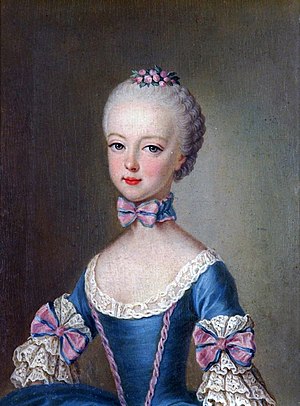
Marie-Antoinette / Fødsel og opvækst
Ærkehertuginde Maria Antonia som 6-7-årig i 1762.
Marie-Antoinette-Josèphe-Jeanne d'Autriche-Lorraine var en østrigsk ærkehertuginde, og den sidste dronning af Frankrig før den franske revolution, fra 1774 til 1792 som ægtefælle til kong Ludvig 16. af Frankrig. Under den franske revolution blev Ludvig 16. afsat, og monarkiet afskaffet i 1792. Otte måneder efter sin mands henrettelse blev Marie-Antoinette selv halshugget.